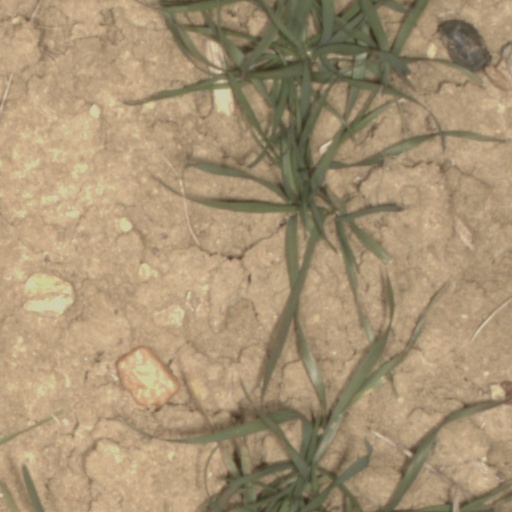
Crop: wheat